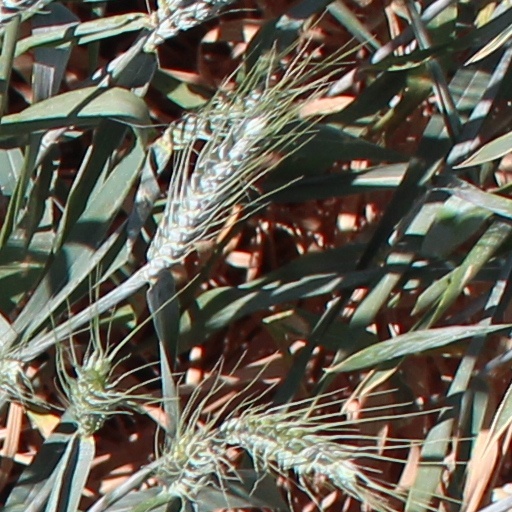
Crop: wheat